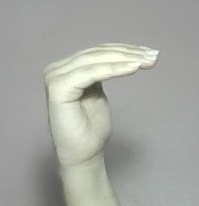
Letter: haa